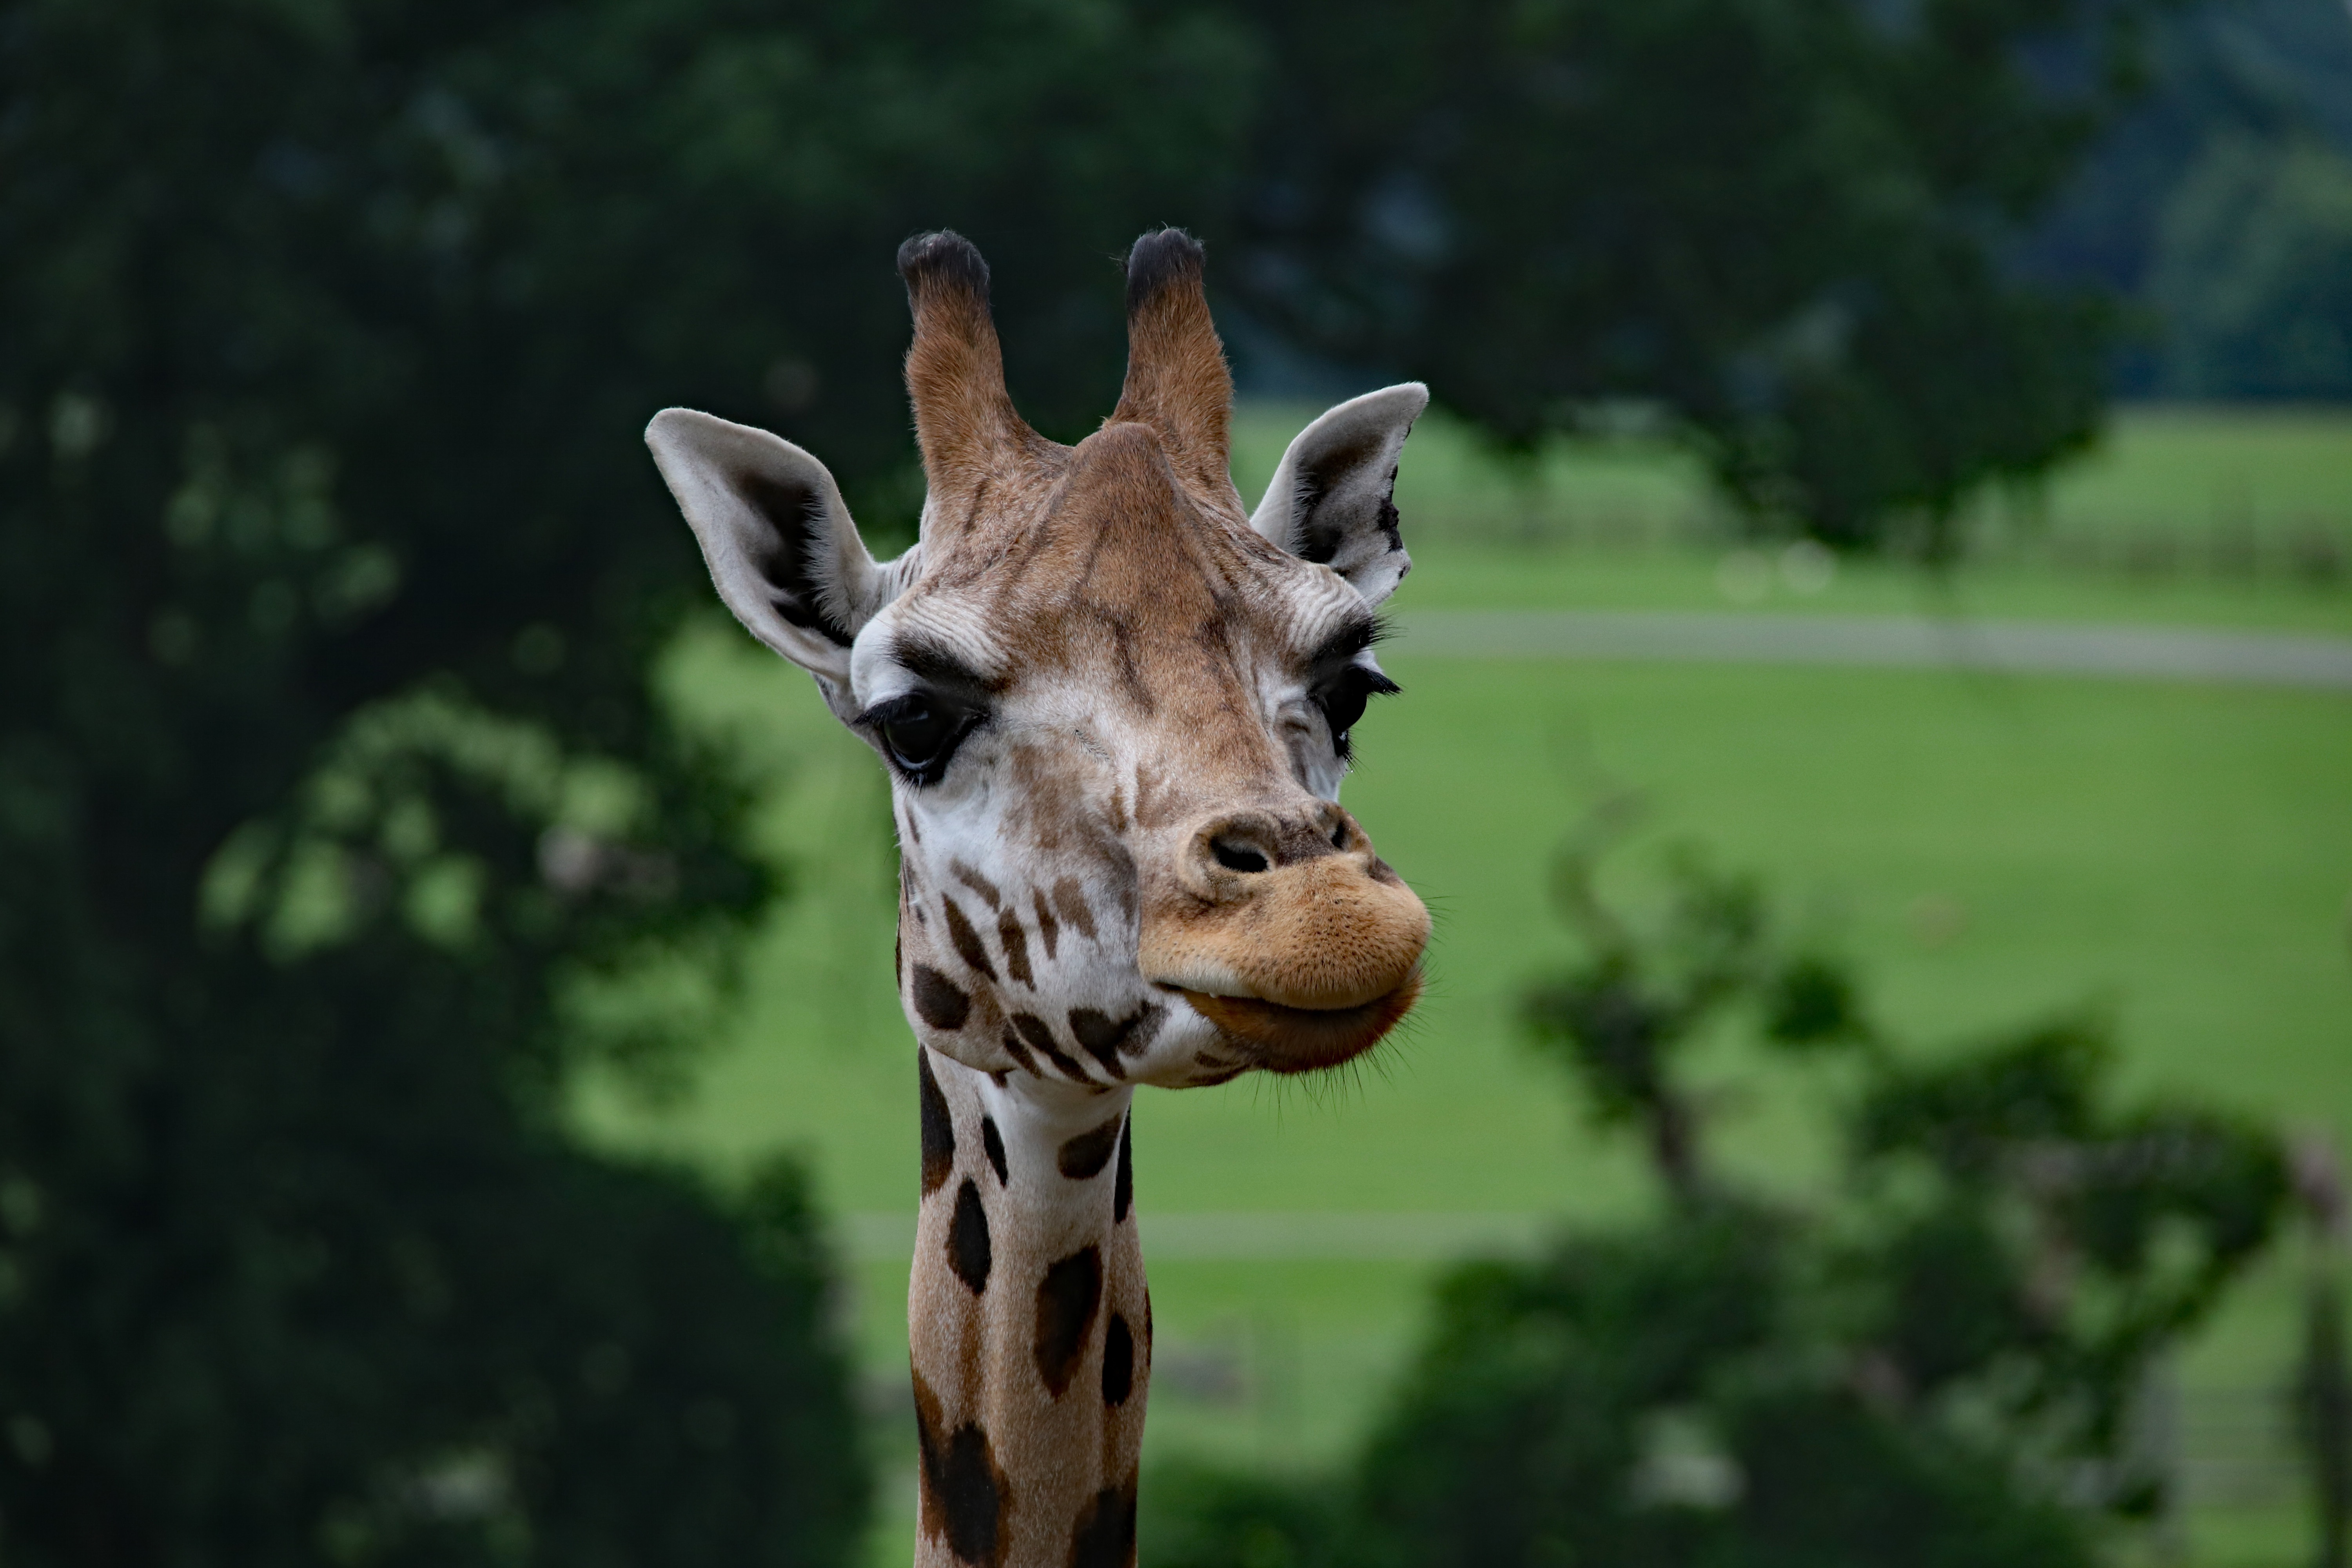
animal, wildlife, wild, zoo, africa, mammal, fauna, giraffe, head, vertebrate, safari, giraffidae, long neck giraffe